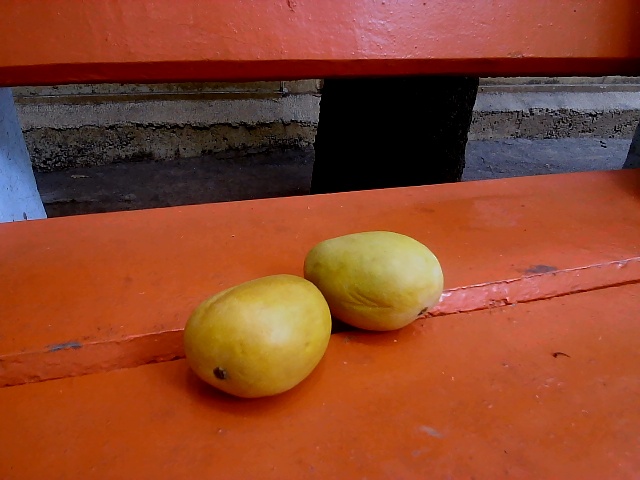
Label: Ripe_Mango